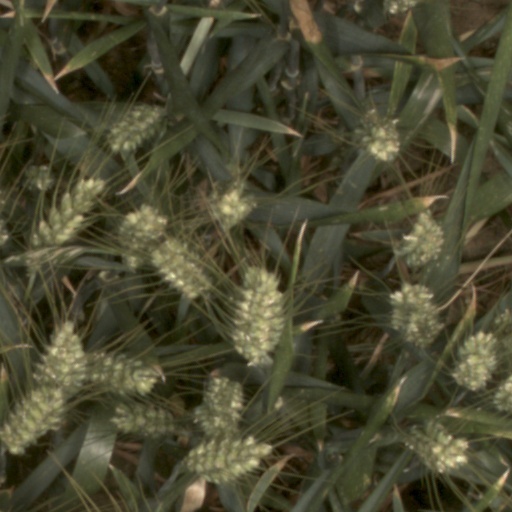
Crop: wheat